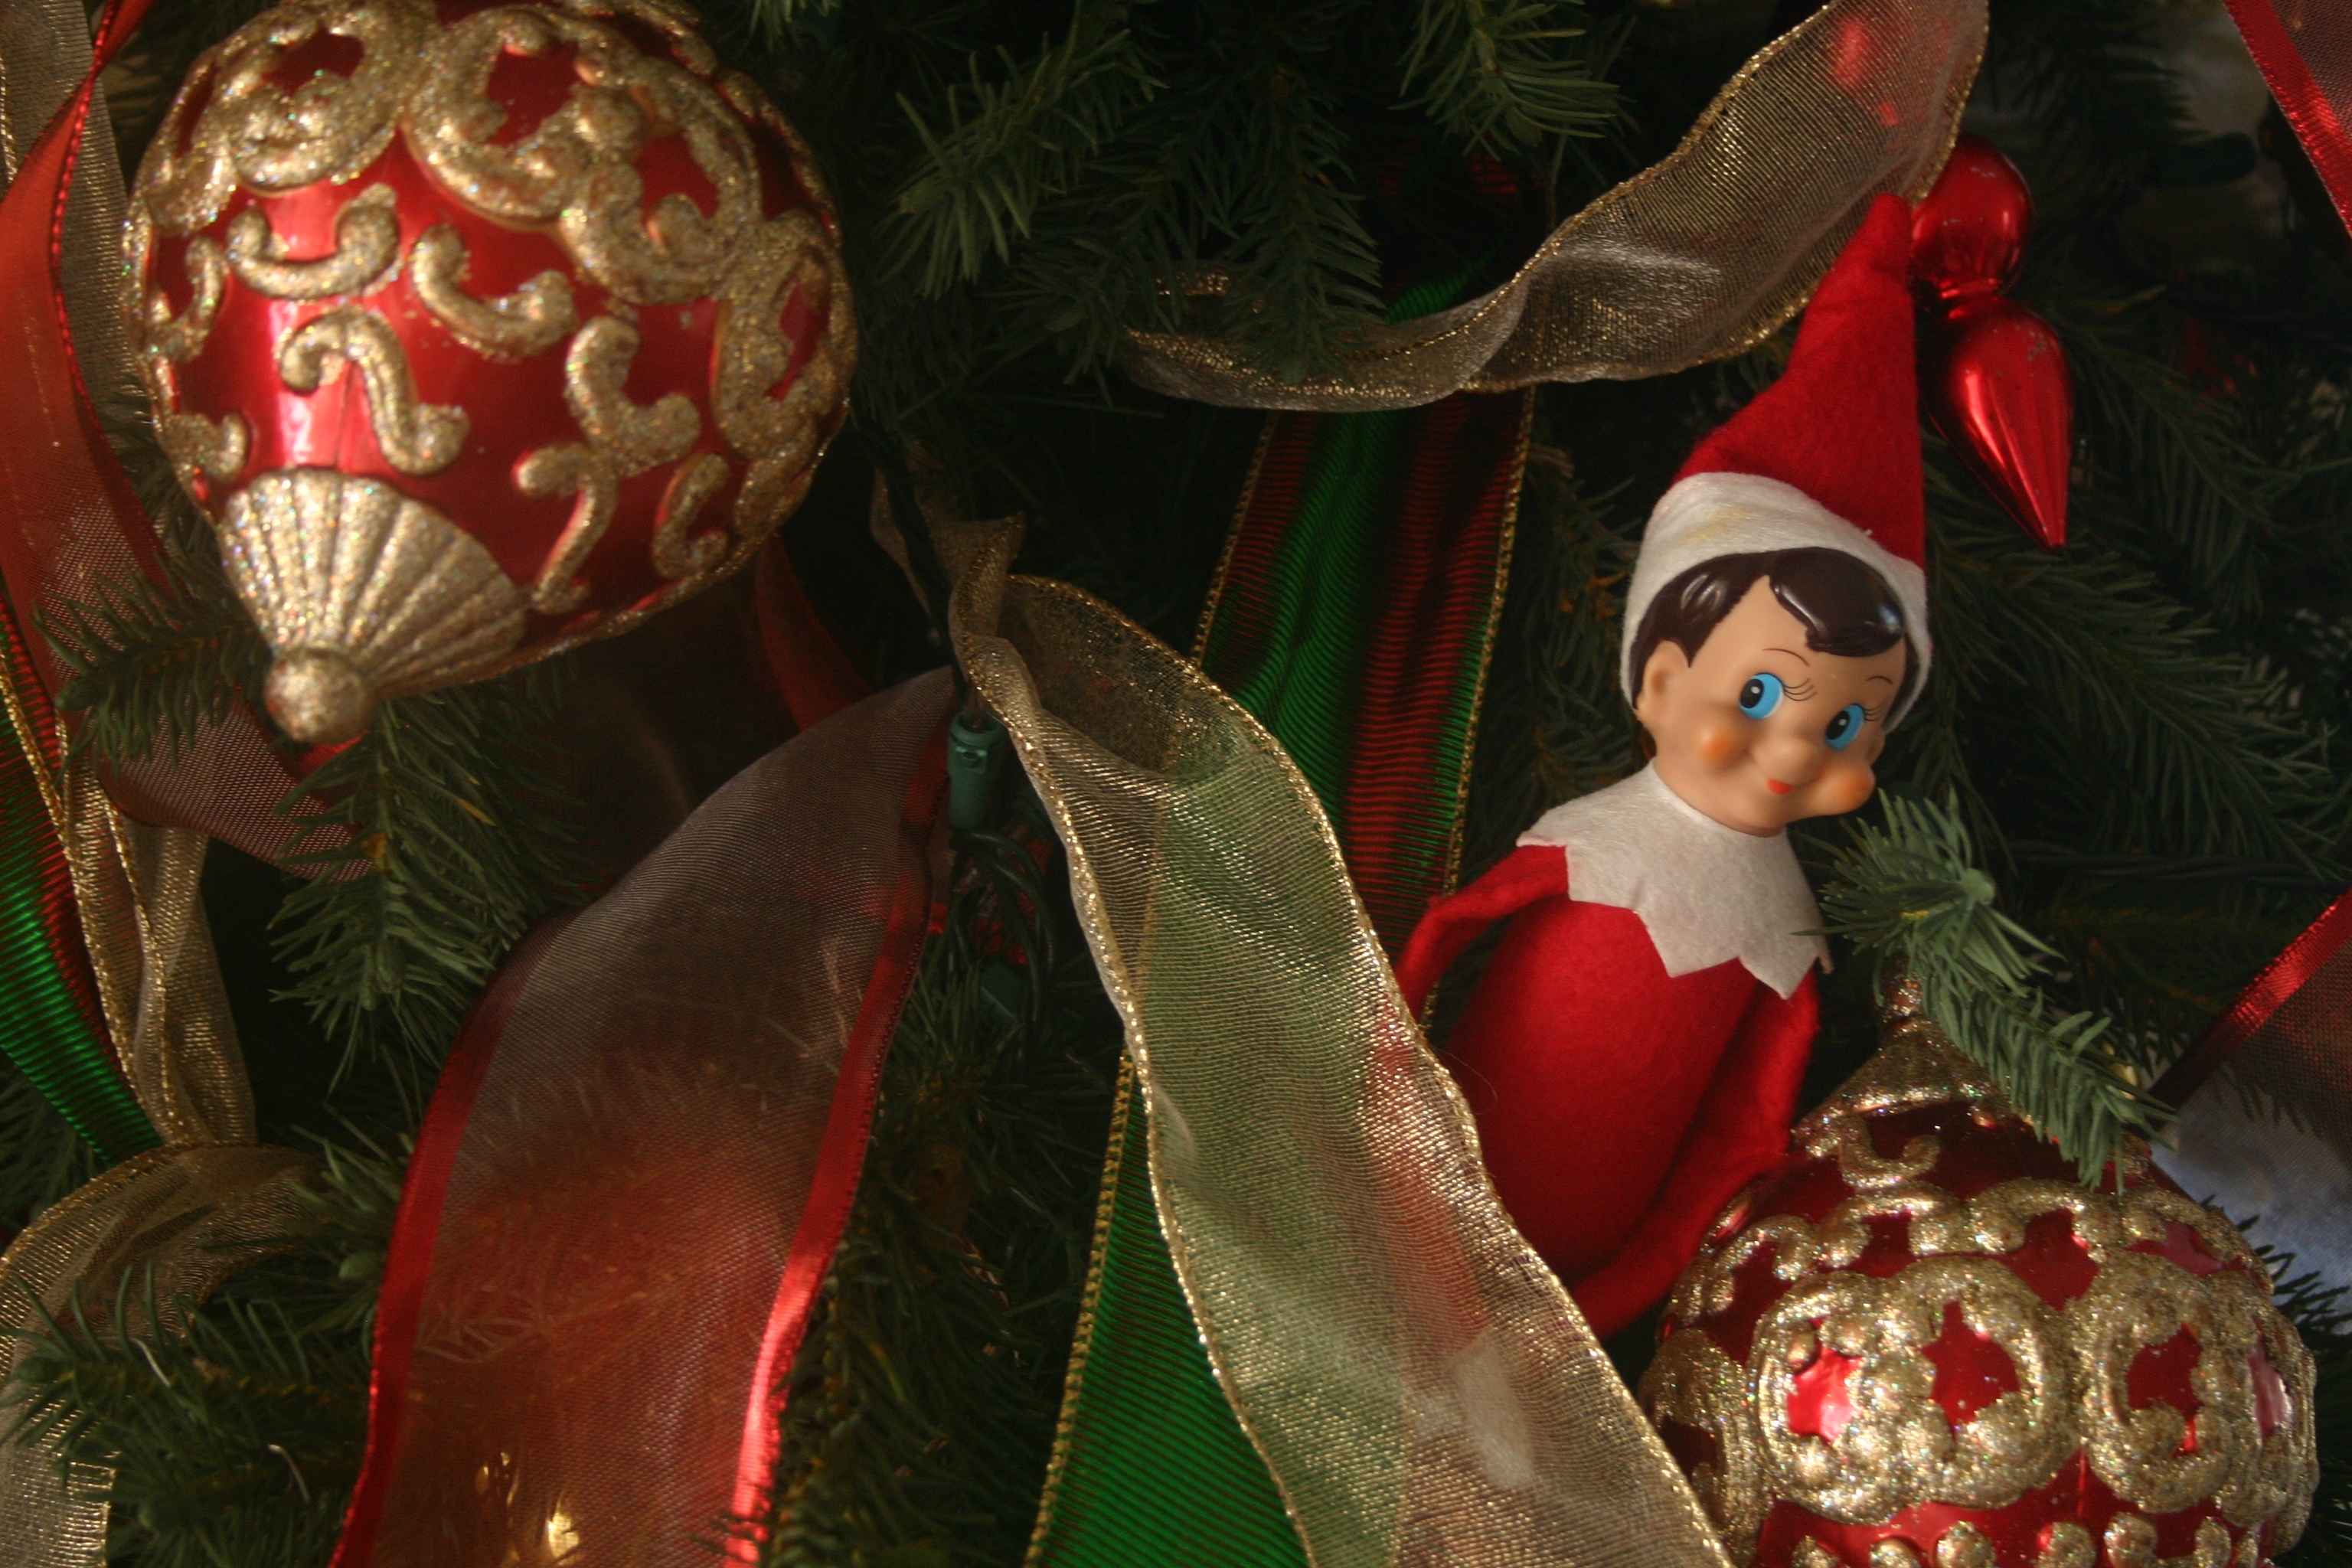
red, holiday, christmas, toy, christmas decoration